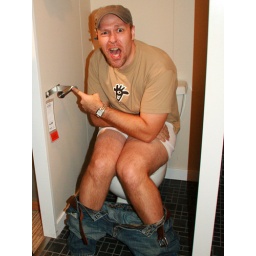
54. Photo of team member on toilet in demo home, pants ankled, reading magazine... close enough